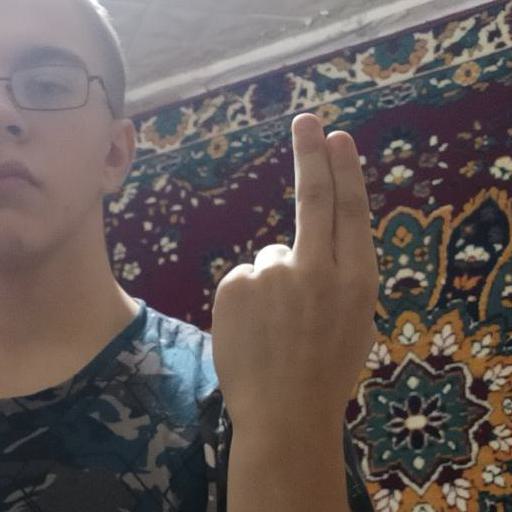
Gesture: two_up_inverted